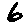
Label: 6